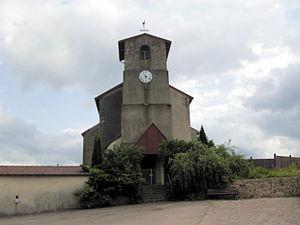
L'église Saint-Martin de Madegney
Madegney est une commune française située dans le département des Vosges en région Grand Est.